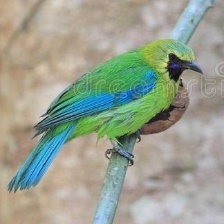
Species: BORNEAN LEAFBIRD
Scientific name: CHLOROPSIS KINABALUENSIS